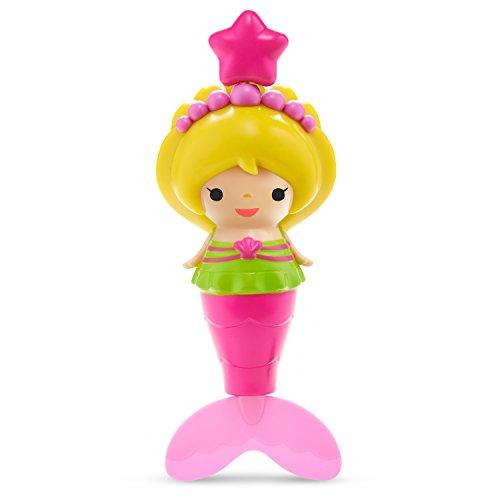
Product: Munchkin Mermaid Swimming Bath Toy
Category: Toys & Games | Baby & Toddler Toys | Bath Toys
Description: Includes 1 pink mermaid swimming bath toy.
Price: $6.99